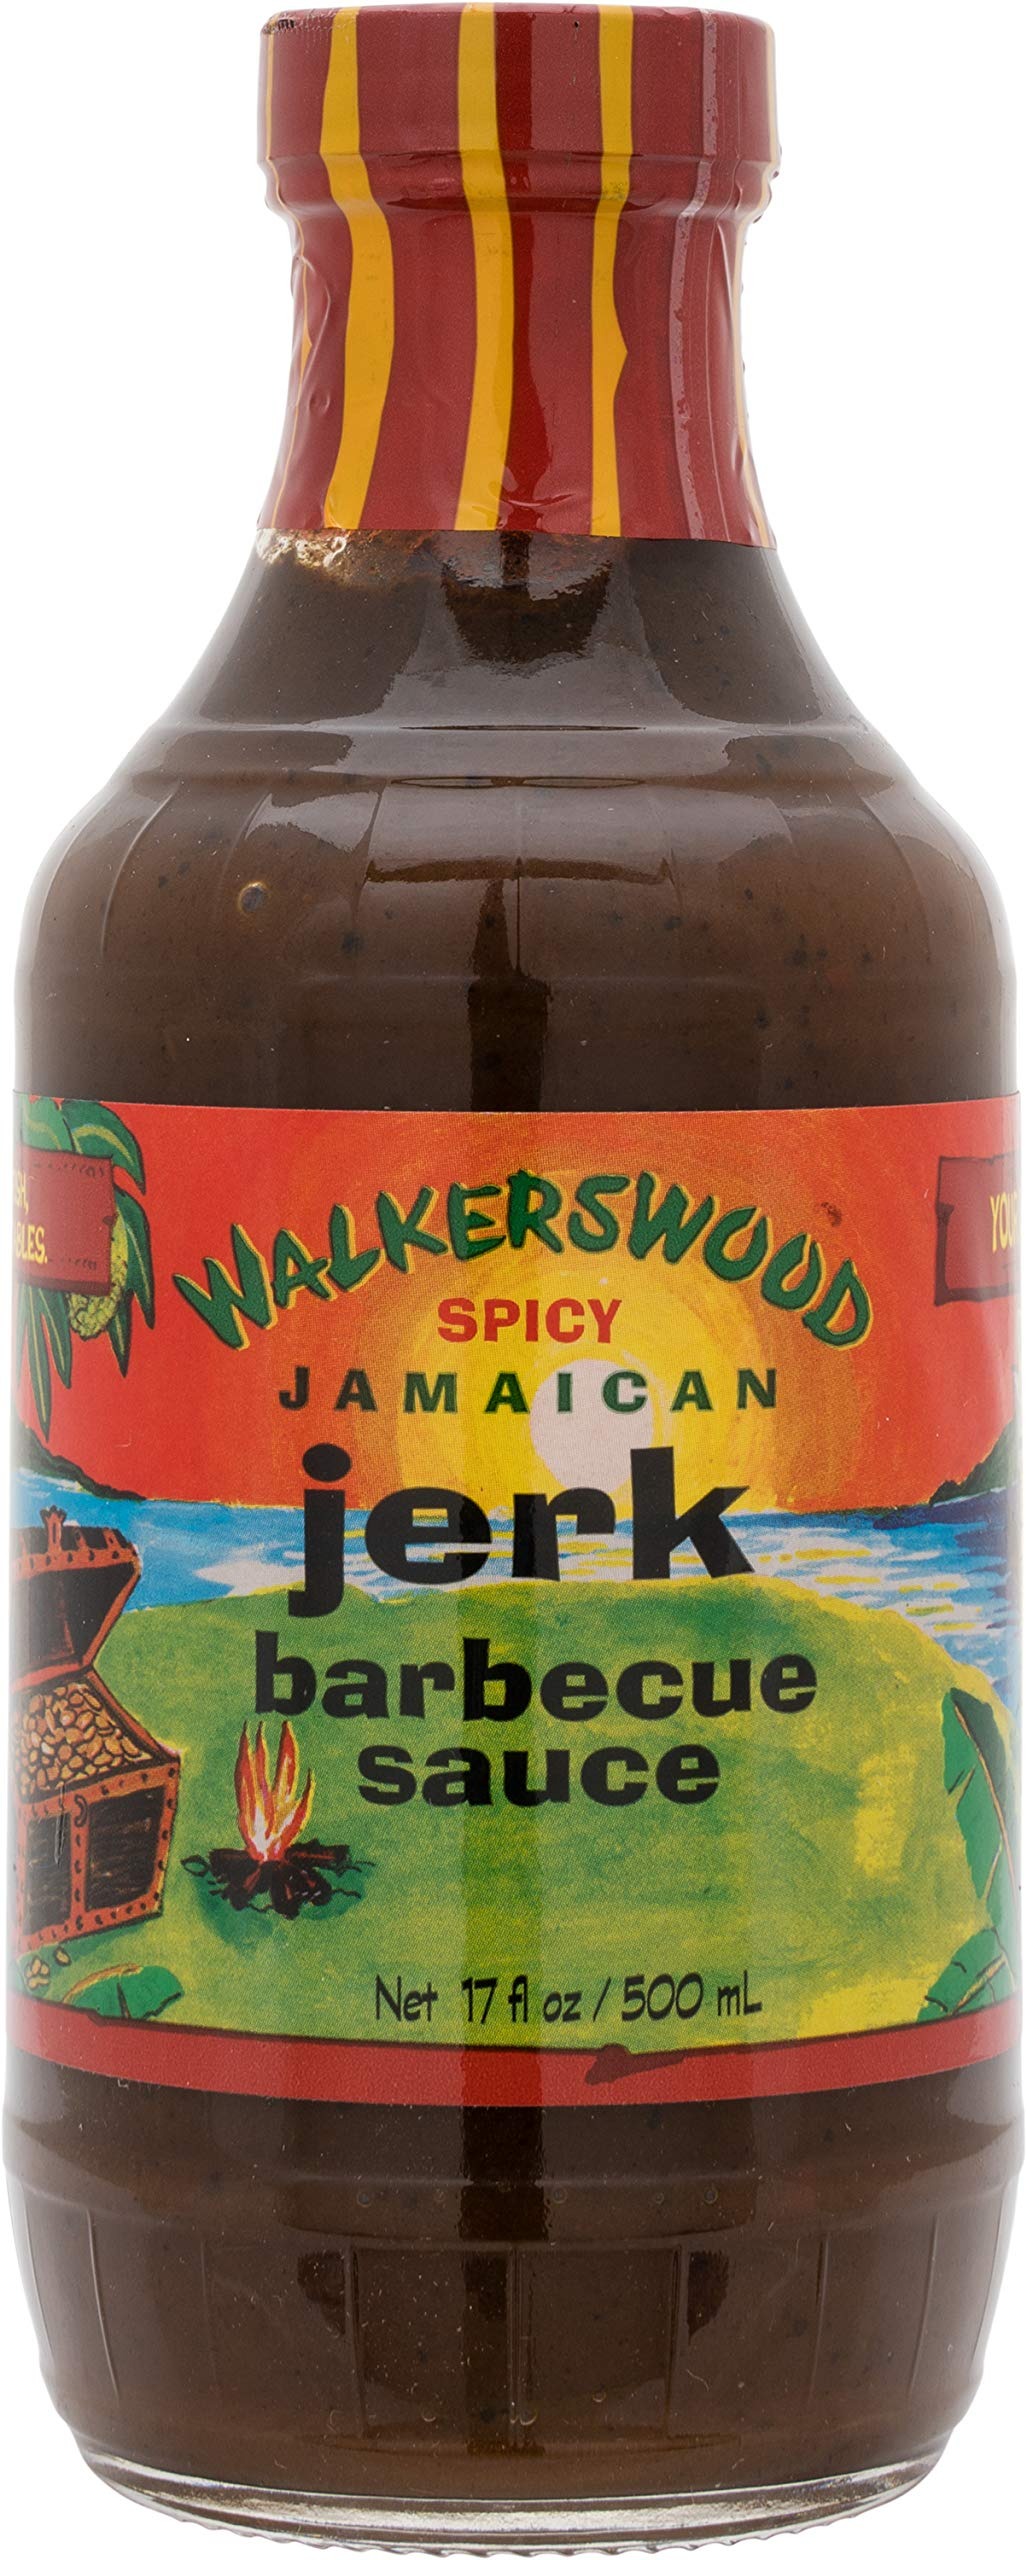
Item Name: Walkerswood Spicy Jamaican Jerk Barbecue Sauce, 17 fl oz
Bullet Point 1: Jerk BBQ Sauce is a wonderful combination of our traditional Jerk Seasoning paste and ripe Jamaican bananas which form the base of our tantalizingly tasty Jerk BBQ sauce. The banana lends a fruity sweetness which softens the fiery spice of the Jerk
Bullet Point 2: Jerking is a traditional style of barbecuing. This paste when rubbed sparingly into meat should be left overnight for best results, then grilled or roasted slowly. Adjust amount used to your taste.
Bullet Point 3: Excellent as a marinade or for basting all your barbeque.
Bullet Point 4: TIP: Stretch the Jerk BBQ sauce with honey to make an amazing dip for grilled meats and veggies!
Value: 17.0
Unit: Ounce

Price: 7.93